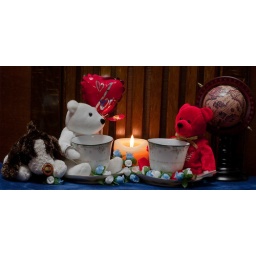
Came upon this lovely couple sharing a cup of tea in out basement. Two bears sharing a spot of tea.